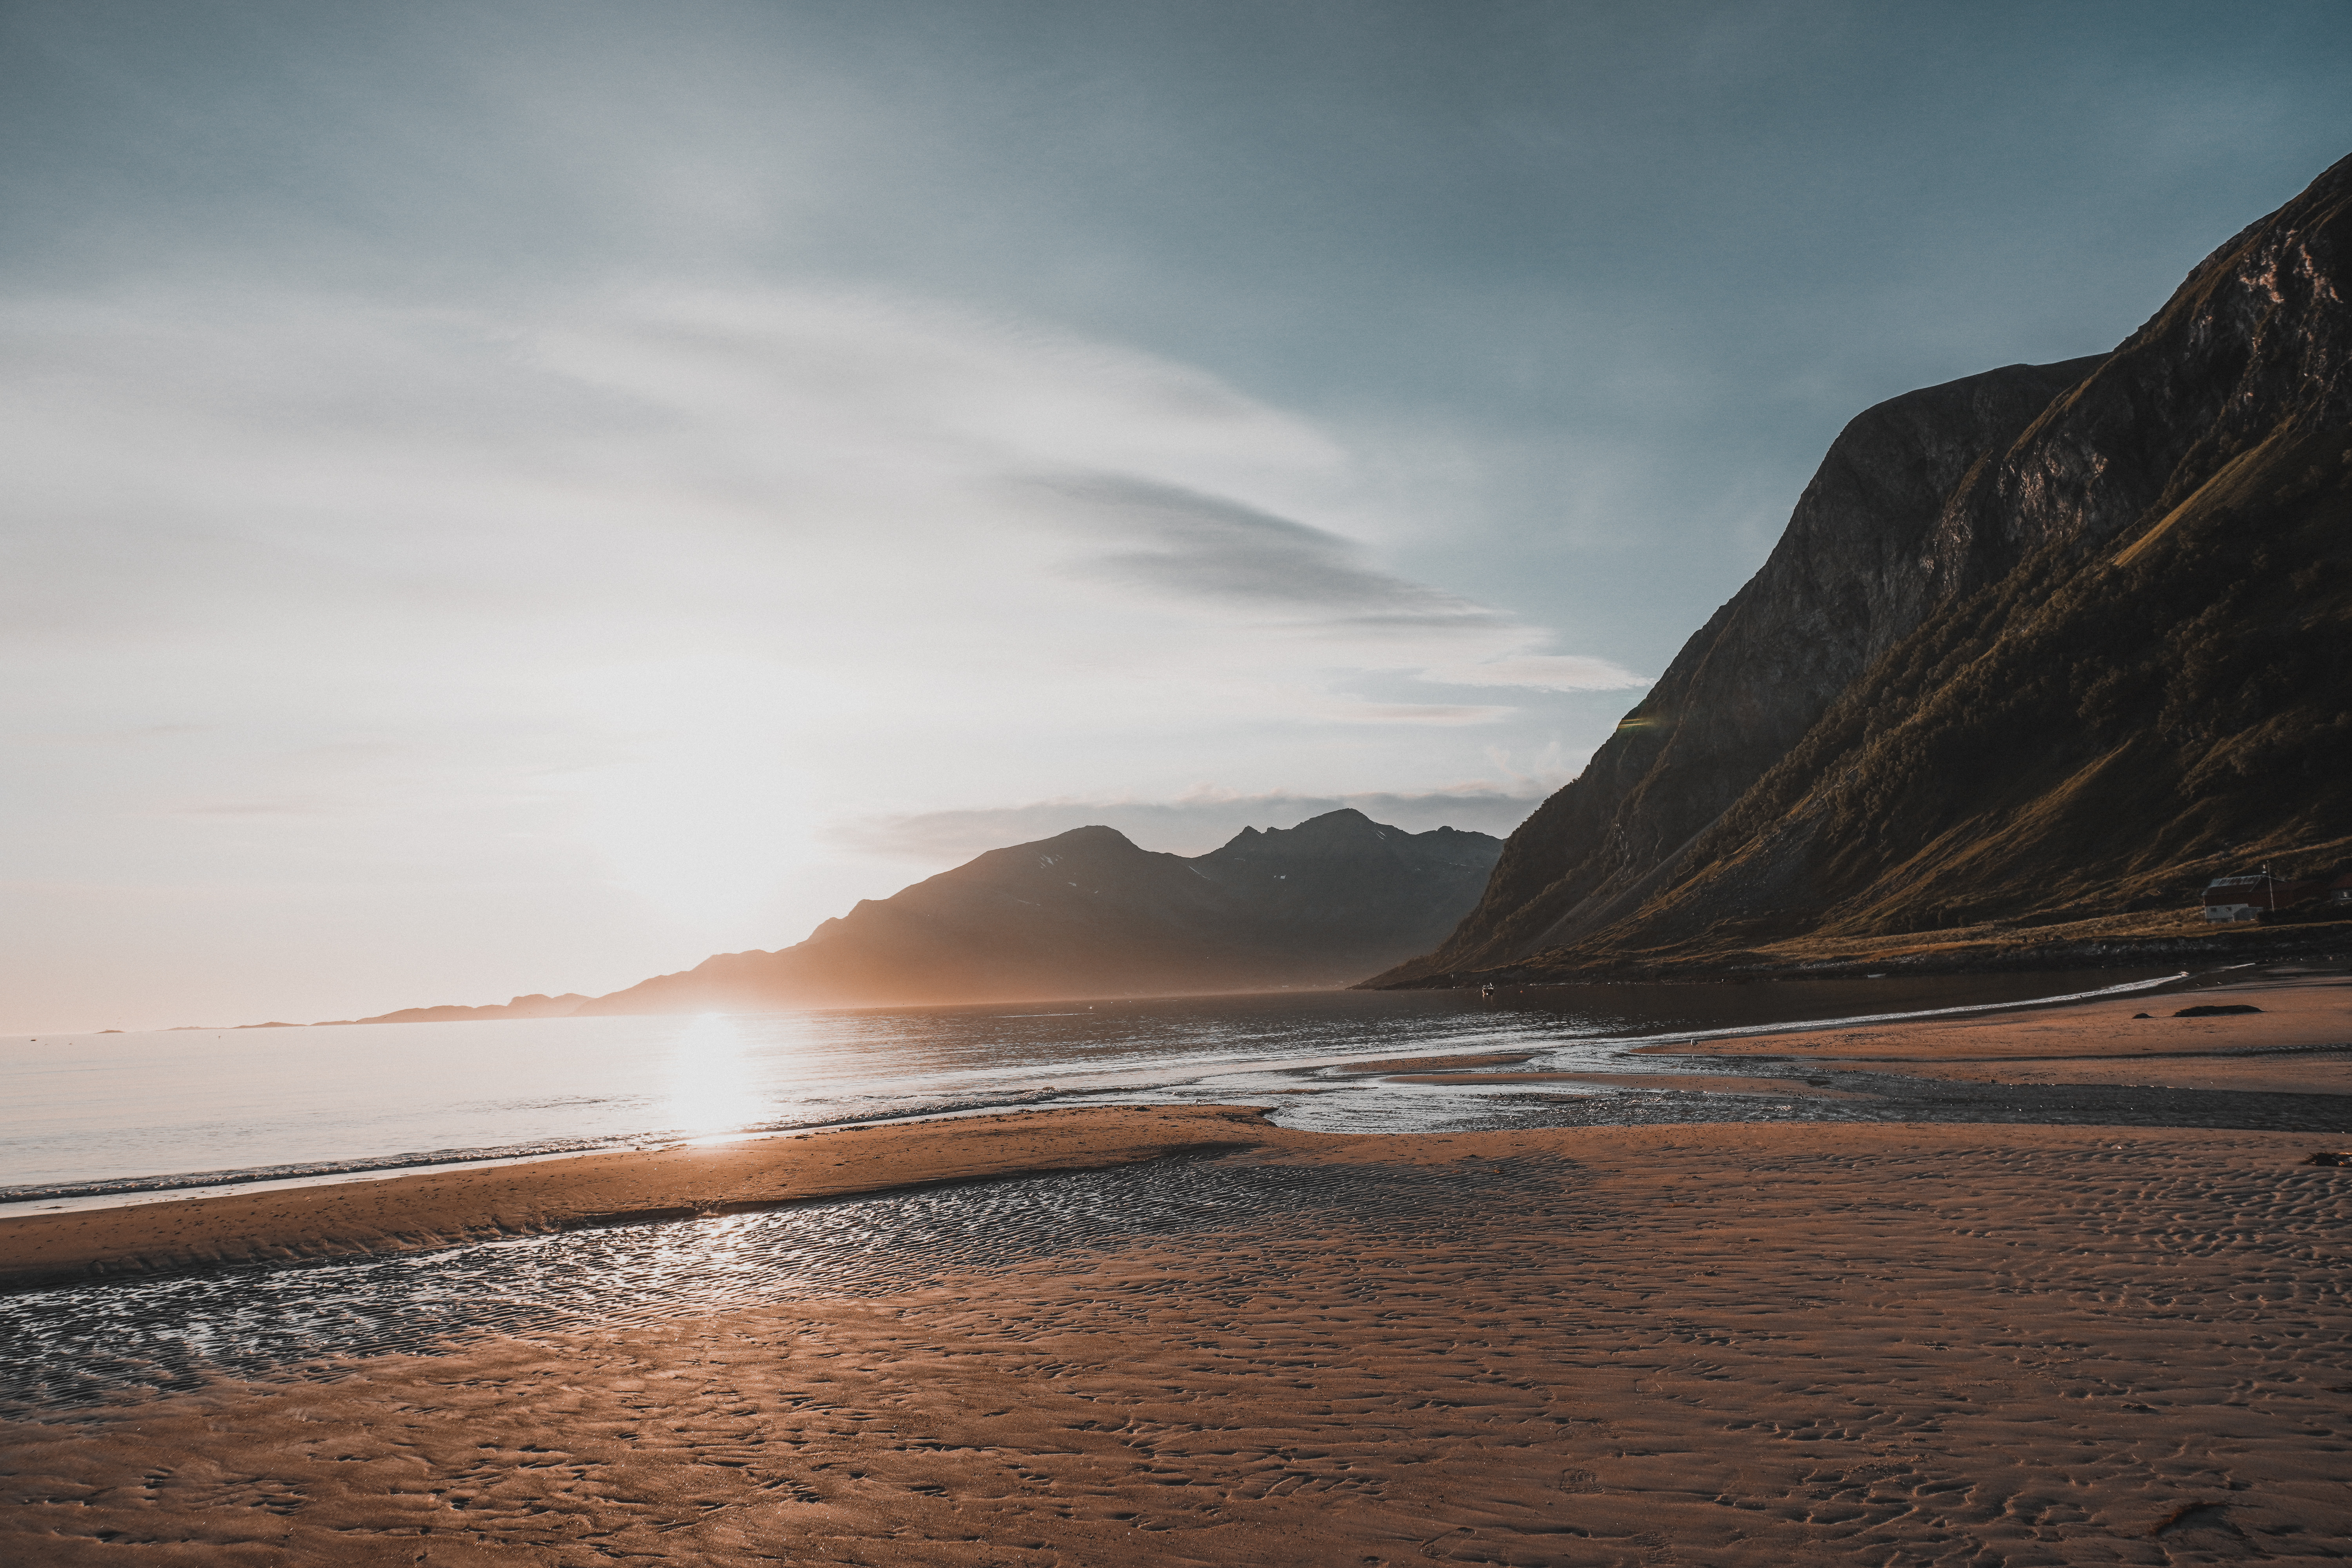
beach, arcticsea, sea, norway, sunset, body of water, sky, coast, cloud, shore, highland, horizon, morning, ocean, water, coastal and oceanic landforms, mountain, calm, landscape, atmosphere, sunlight, hill, evening, terrain, sound, wave, headland, bay, fjord, sand, loch, reflection, dusk, tide, cliff, dawn, wind wave